Reston Town Center

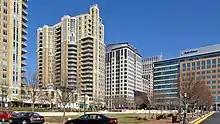
High rises in Reston Town Center

Reston Town Center (also known as RTC and locally as simply, Town Center) is a mixed-use urban development featuring offices, apartments, retail stores, and restaurants in Reston, Virginia owned and managed primarily by Boston Properties.